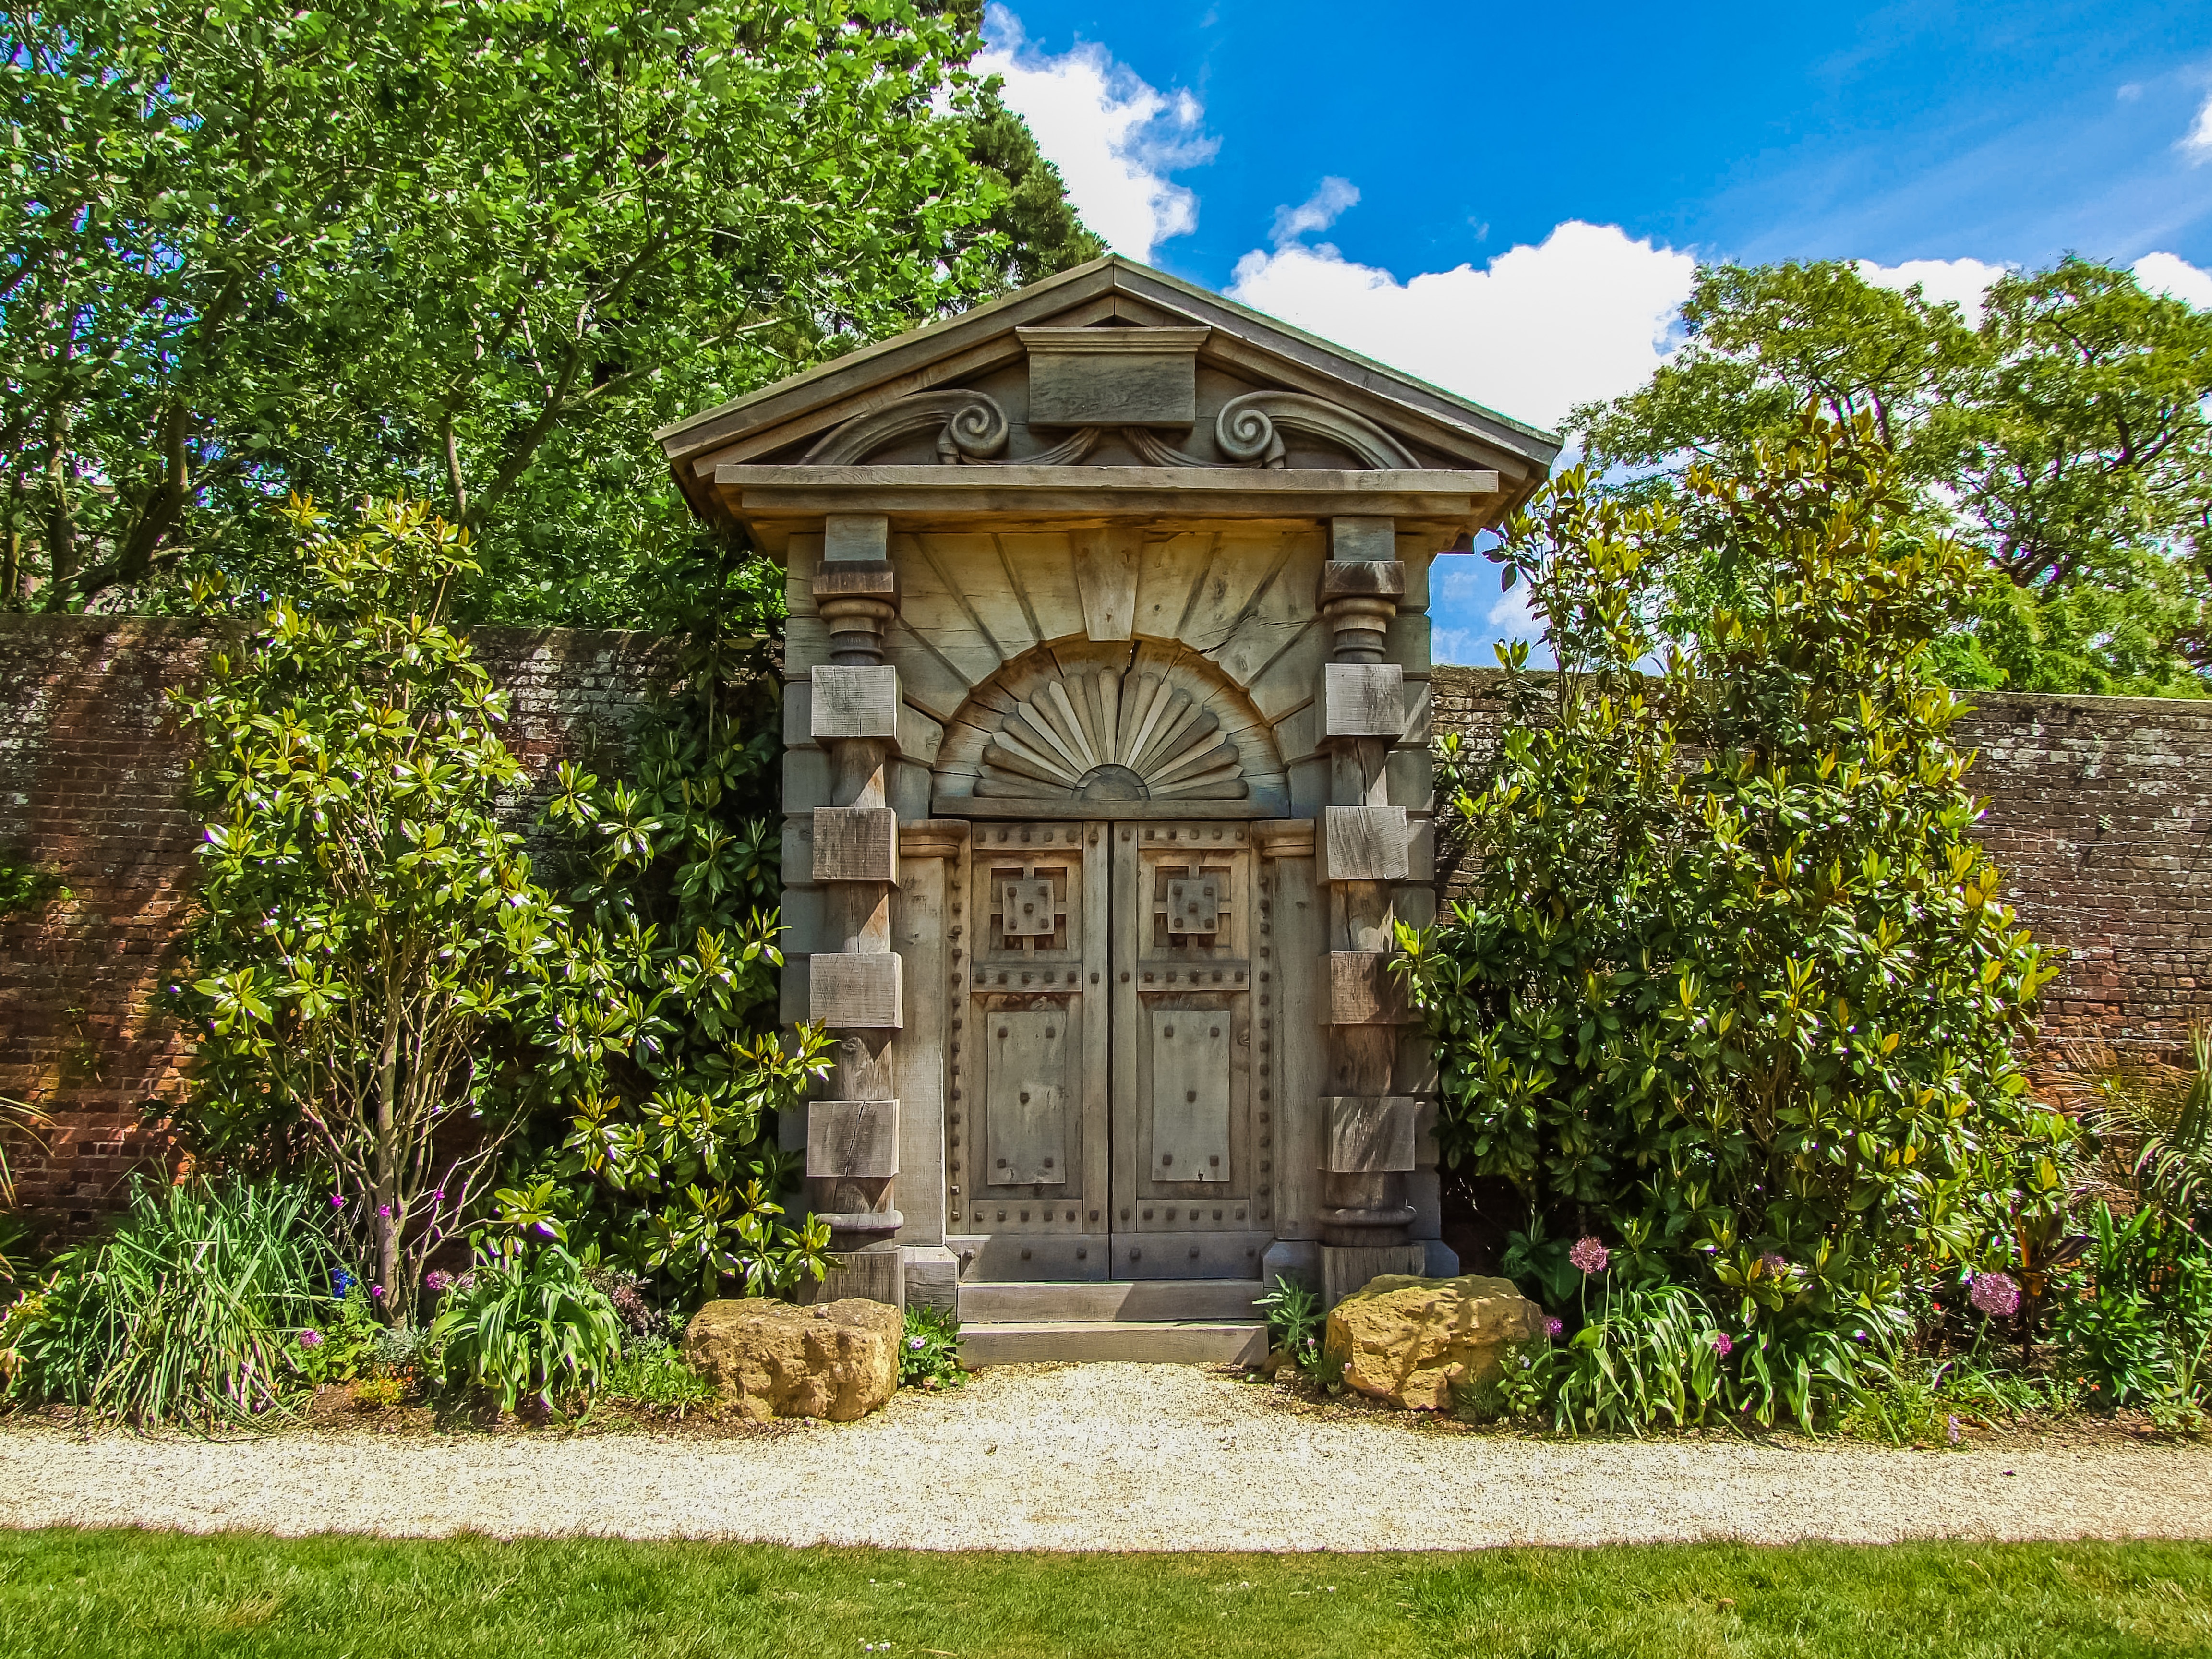
mansion, building, home, monument, chapel, garden, botanical garden, estate, gateway, arundel castle